Rolls-Royce Limited

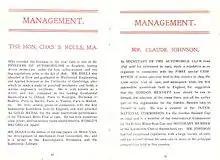
Pages from a very early brochure, c. 1906

In 1906 Rolls and Royce formalised their partnership by creating Rolls-Royce Limited, which was registered on 15 March 1906 with capital of £60,000 with Royce appointed chief engineer and works director on a salary of £1,250 per annum plus 4% of the profits in excess of £10,000. Claude Johnson who had joined the company as Commercial Managing Director and Rolls both received £750 per annum and 4% of the profits. While the salary was less than the £1,000 Johnson had been receiving at the Automobile Club, he had a greater potential to earn more due to his profit share.